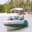
Label: ship